Bodwell High School

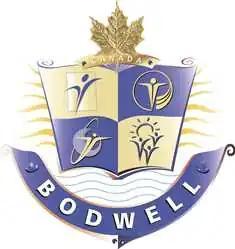

Bodwell High School is a private co-educational boarding school offering grades 8 to 12, and university preparation, in North Vancouver, British Columbia, Canada.